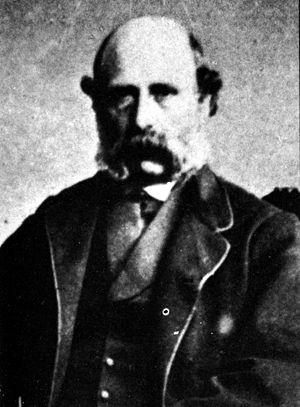
William King est un géologue et paléontologue britannique.